Ismail Darbar

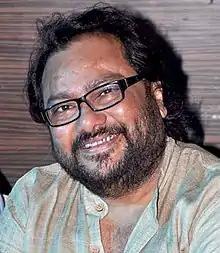
Ismail Darbar at Vestoria fashion show

Ismail Darbar is an Indian film score composer, instrumentalist, singer, violinist and music director. He won the National Film Award for Best Music Direction for "Hum Dil De Chuke Sanam" (1999).